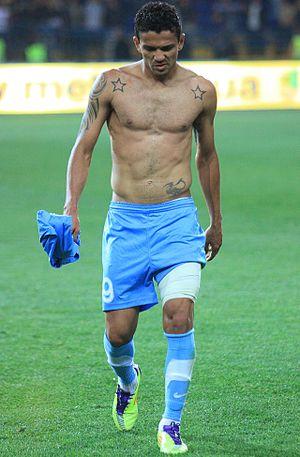
Matheus Leite Nascimento est un footballeur brésilien, né le 15 janvier 1983 à Ribeirópolis. Il évolue au poste d'attaquant.